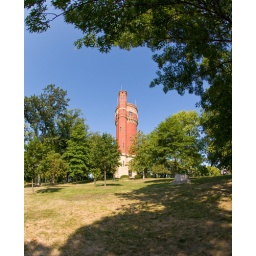
The water tower in Eden Park, Cincinnati, OH.